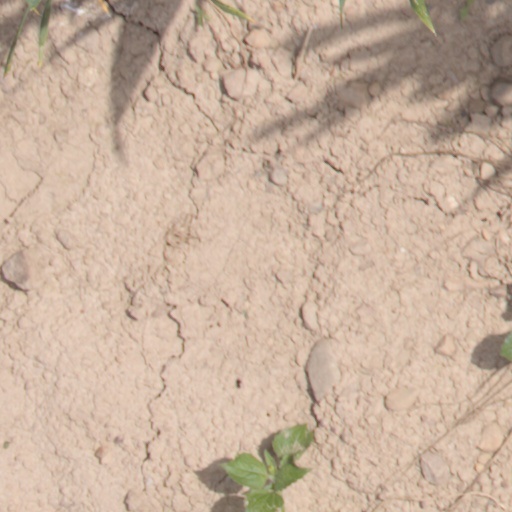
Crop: wheat